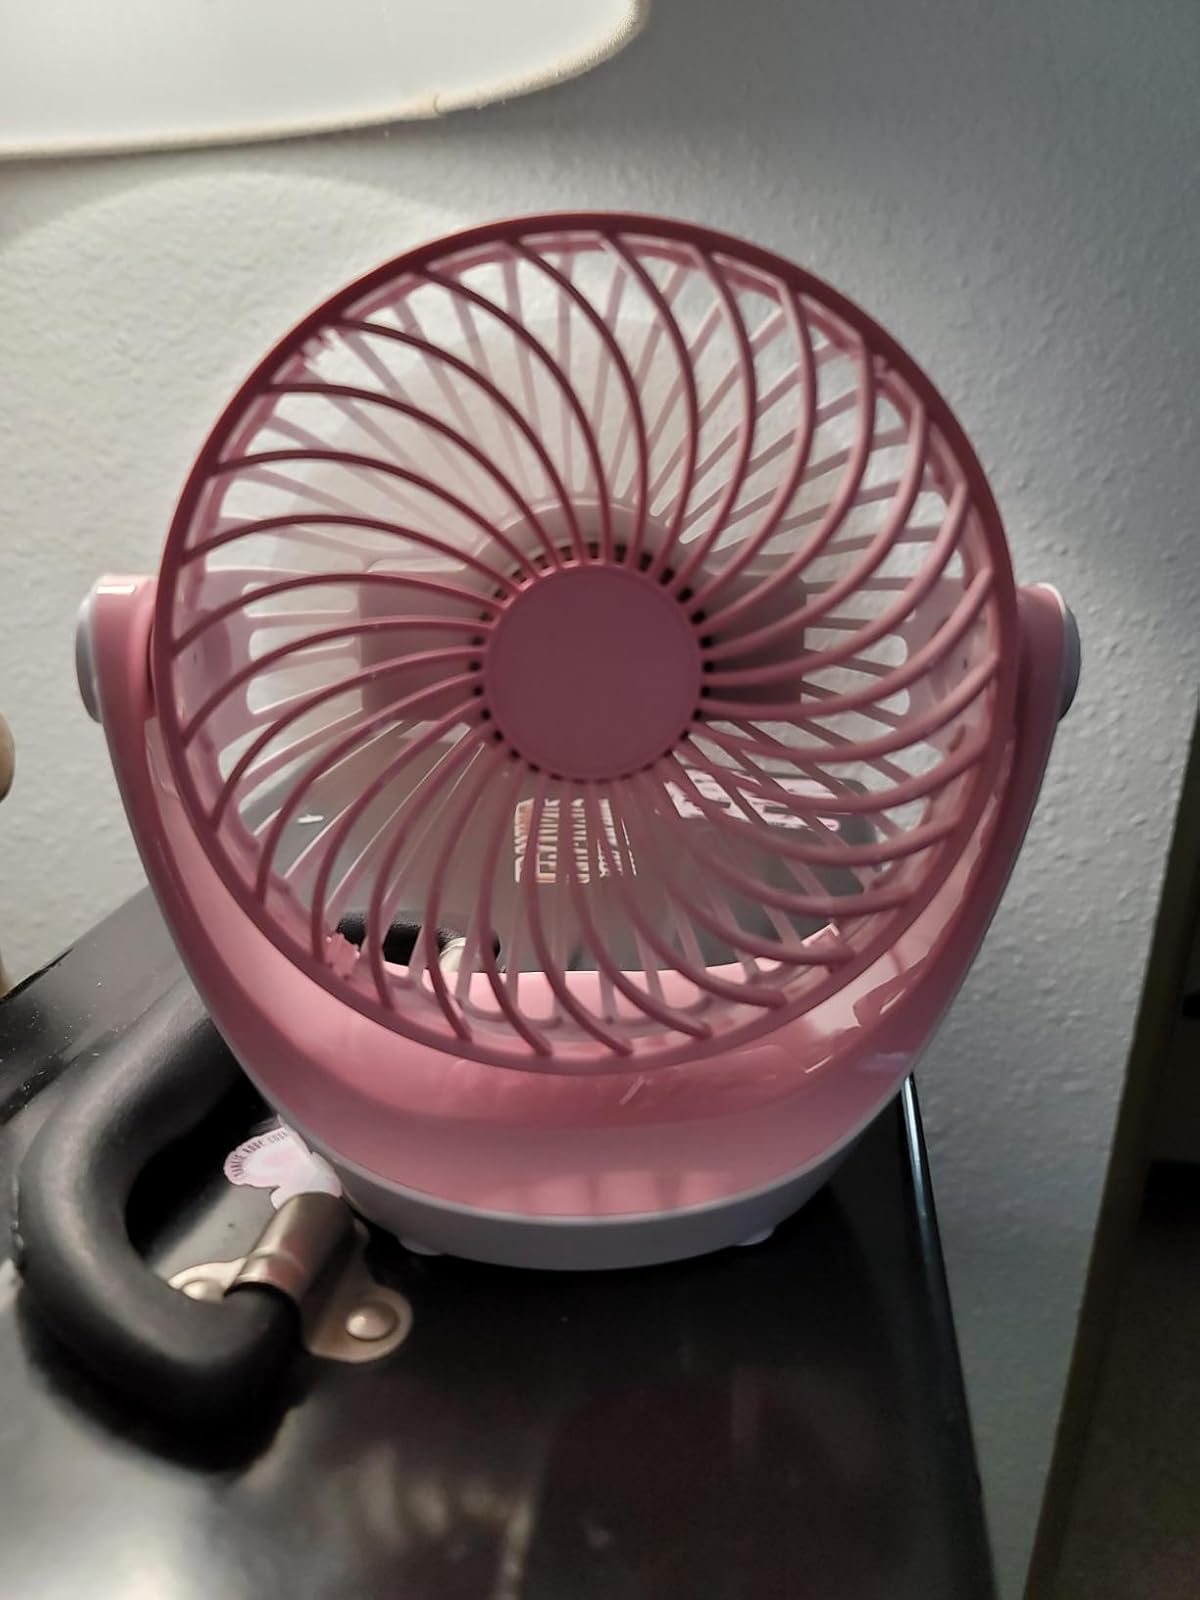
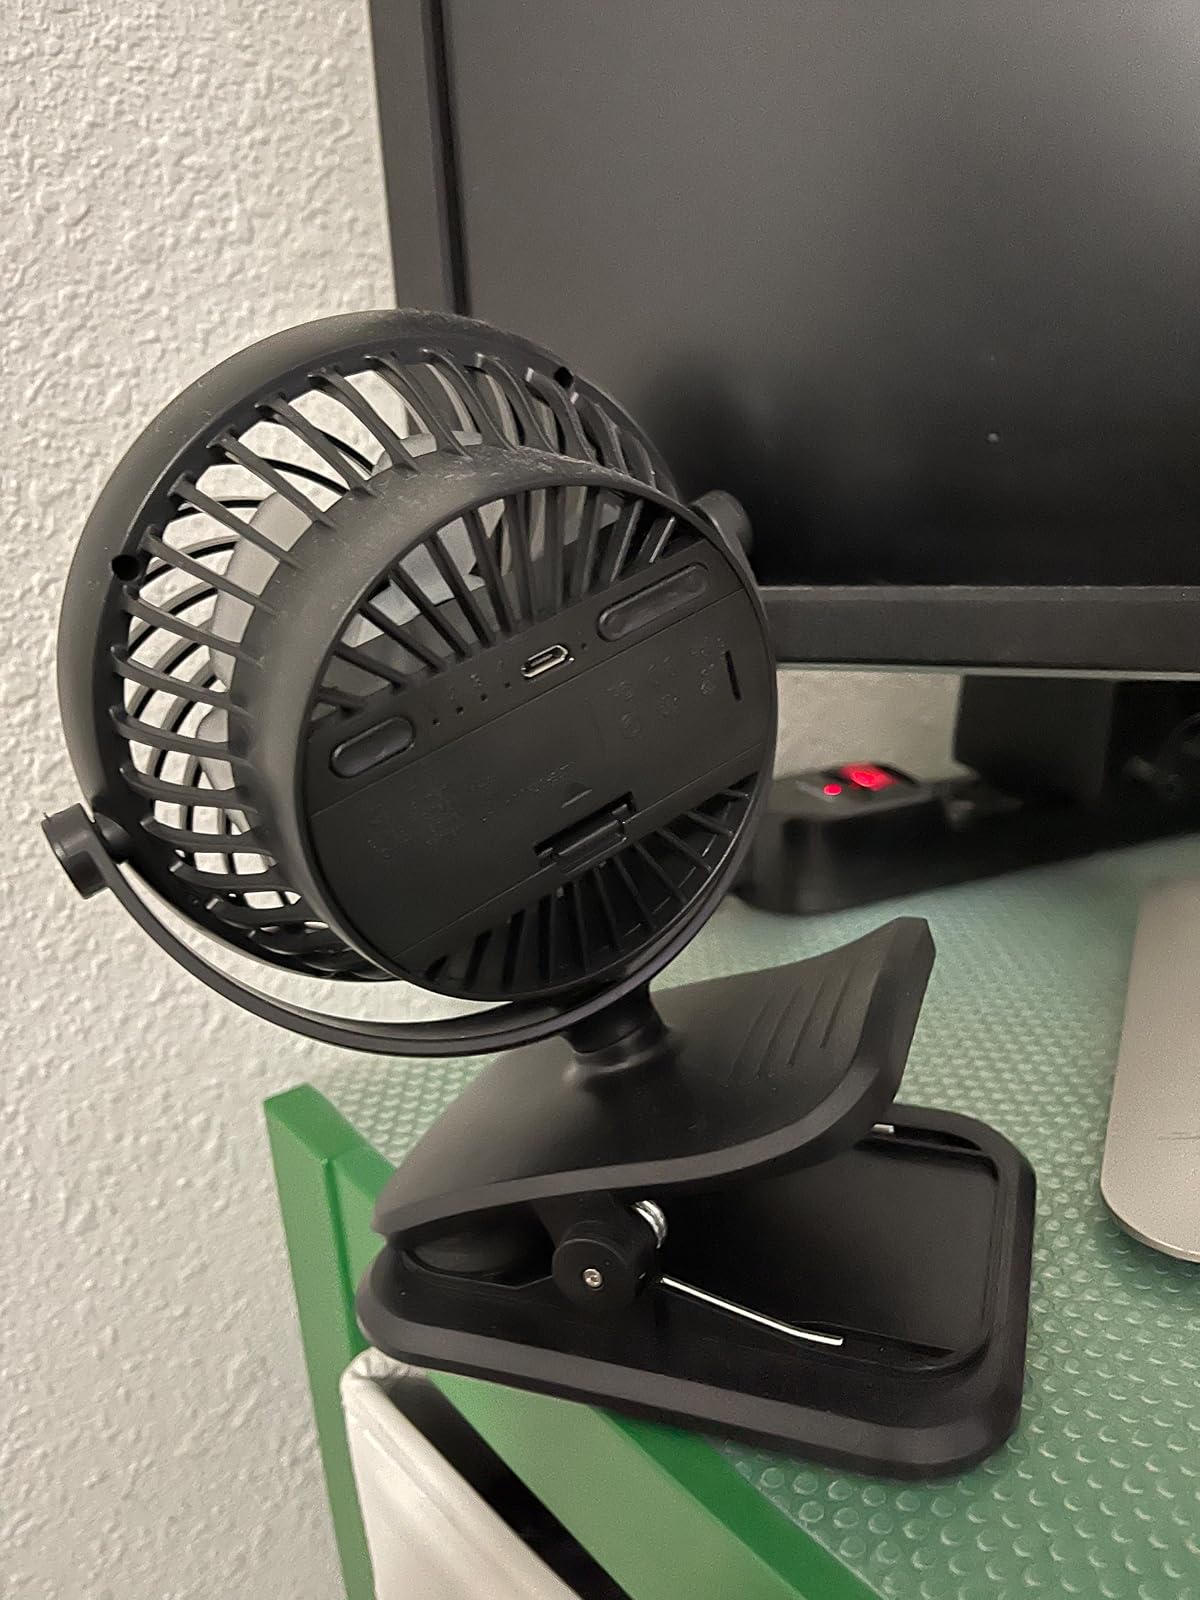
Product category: fan
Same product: no